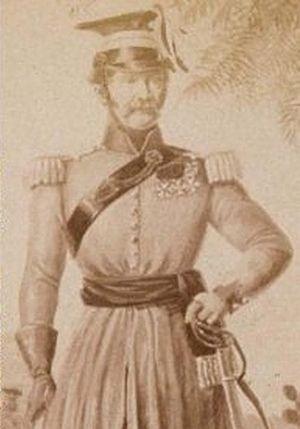
Colonel Maximilien Joseph Schauenburg
L'affaire d'El Ouffia a lieu en avril 1832 au début de la conquête de l'Algérie par la France : il s'agit du massacre de la tribu d'El Ouffia par le 1ᵉʳ régiment de chasseurs d'Afrique du colonel Maximilien Joseph Schauenburg à l'époque où le commandant en chef en Algérie est le général Savary.
Thénia est une commune algérienne de la wilaya de Boumerdès, dans la daïra de Thénia, à la limite est de la Mitidja.
La région de Thénia dans la wilaya de Boumerdès en Algérie a vu se succéder de nombreuses époques historiques.